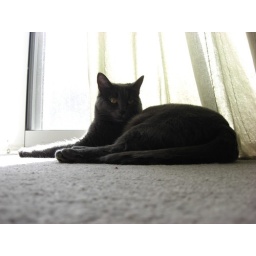
My two cats, Loki and Freya, the grey cat and the black cat, hanging out in front of the window.